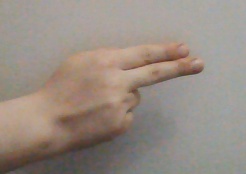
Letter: ain